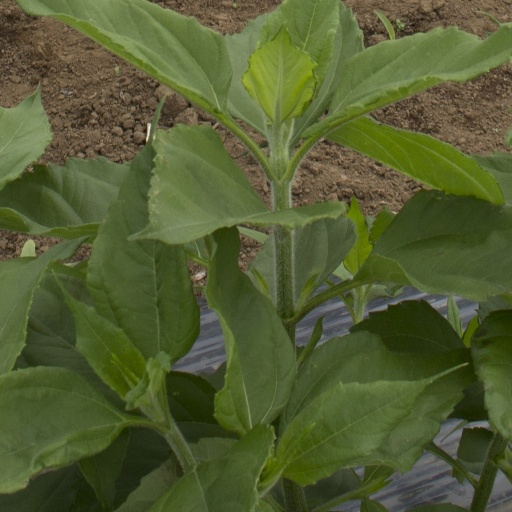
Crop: Jerusalem artichoke